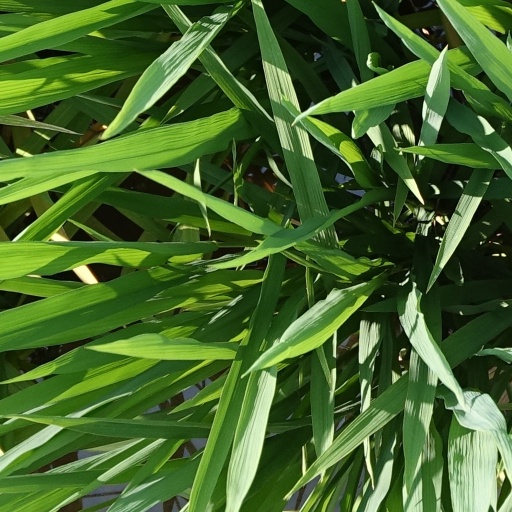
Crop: rice